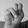
ASL letter: N